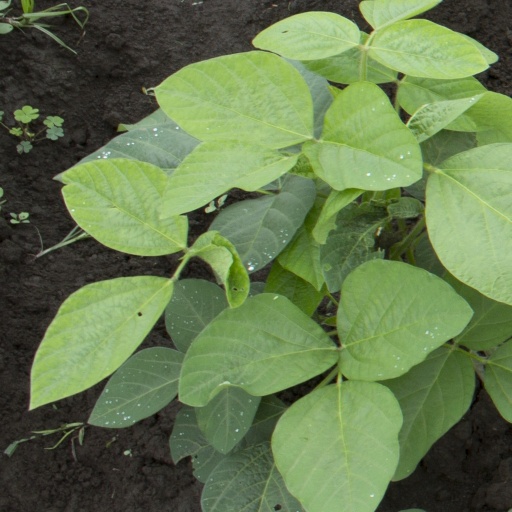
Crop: soybean